Economy of the Song dynasty

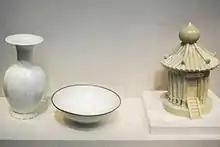
Qingbai ware from the Song dynasty

Sea trade with regions such as the Southeast Pacific, the Hindu world, the Islamic world, and East Africa contributed significantly to the prosperity of merchants. Although the massive trade along the Grand Canal, the Yangtze River, its tributaries and lakes, and other canal systems trumped the commercial gains of overseas trade, there were still many large seaports during the Song period that bolstered the economy, such as Quanzhou, Fuzhou, Guangzhou, and Xiamen. These seaports, now connected to the hinterland via canal, lake, and river traffic, acted as a string of large market centers for the sale of cash crops produced in the interior. The high demand in China for foreign luxury goods and spices coming from the East Indies facilitated the growth of Chinese maritime trade. Along with the mining industry, the shipbuilding industry of Fujian increased its production exponentially as maritime trade was given more importance and as the province's population began to increase dramatically.